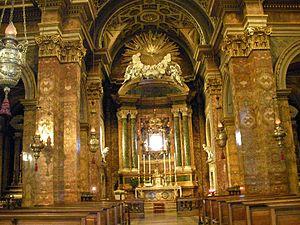
La Vierge du Feu est une représentation de la Vierge portant son enfant de 49 x 40 centimètres peinte sur du papier et clouée sur une tablette de bois. Selon les diverses recherches qui ont été effectuées, elle daterait de la fin du XIVᵉ siècle. C’est l’une des plus anciennes xylographies en Europe connues à ce jour.